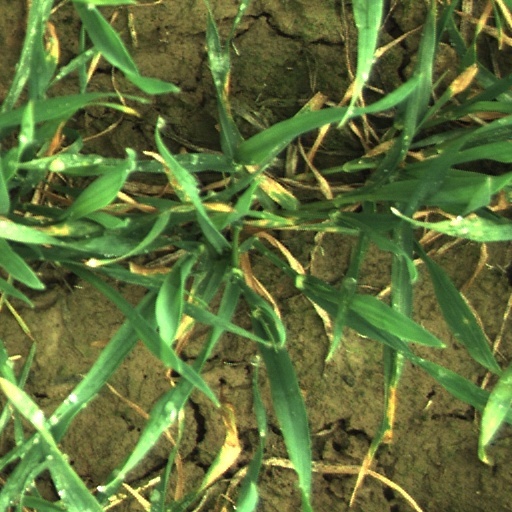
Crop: wheat